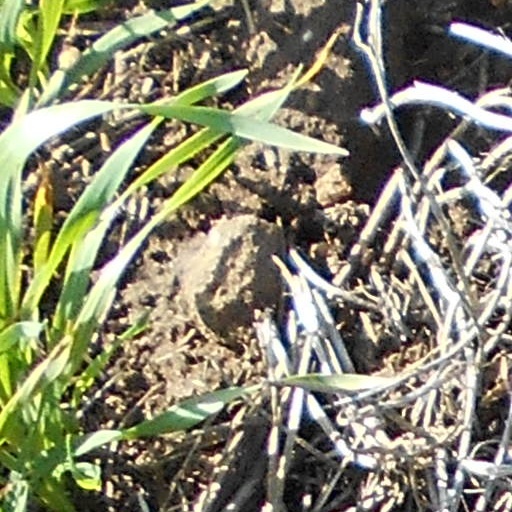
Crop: wheat